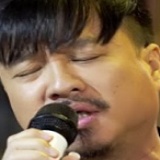
ca sĩ Quang Lập